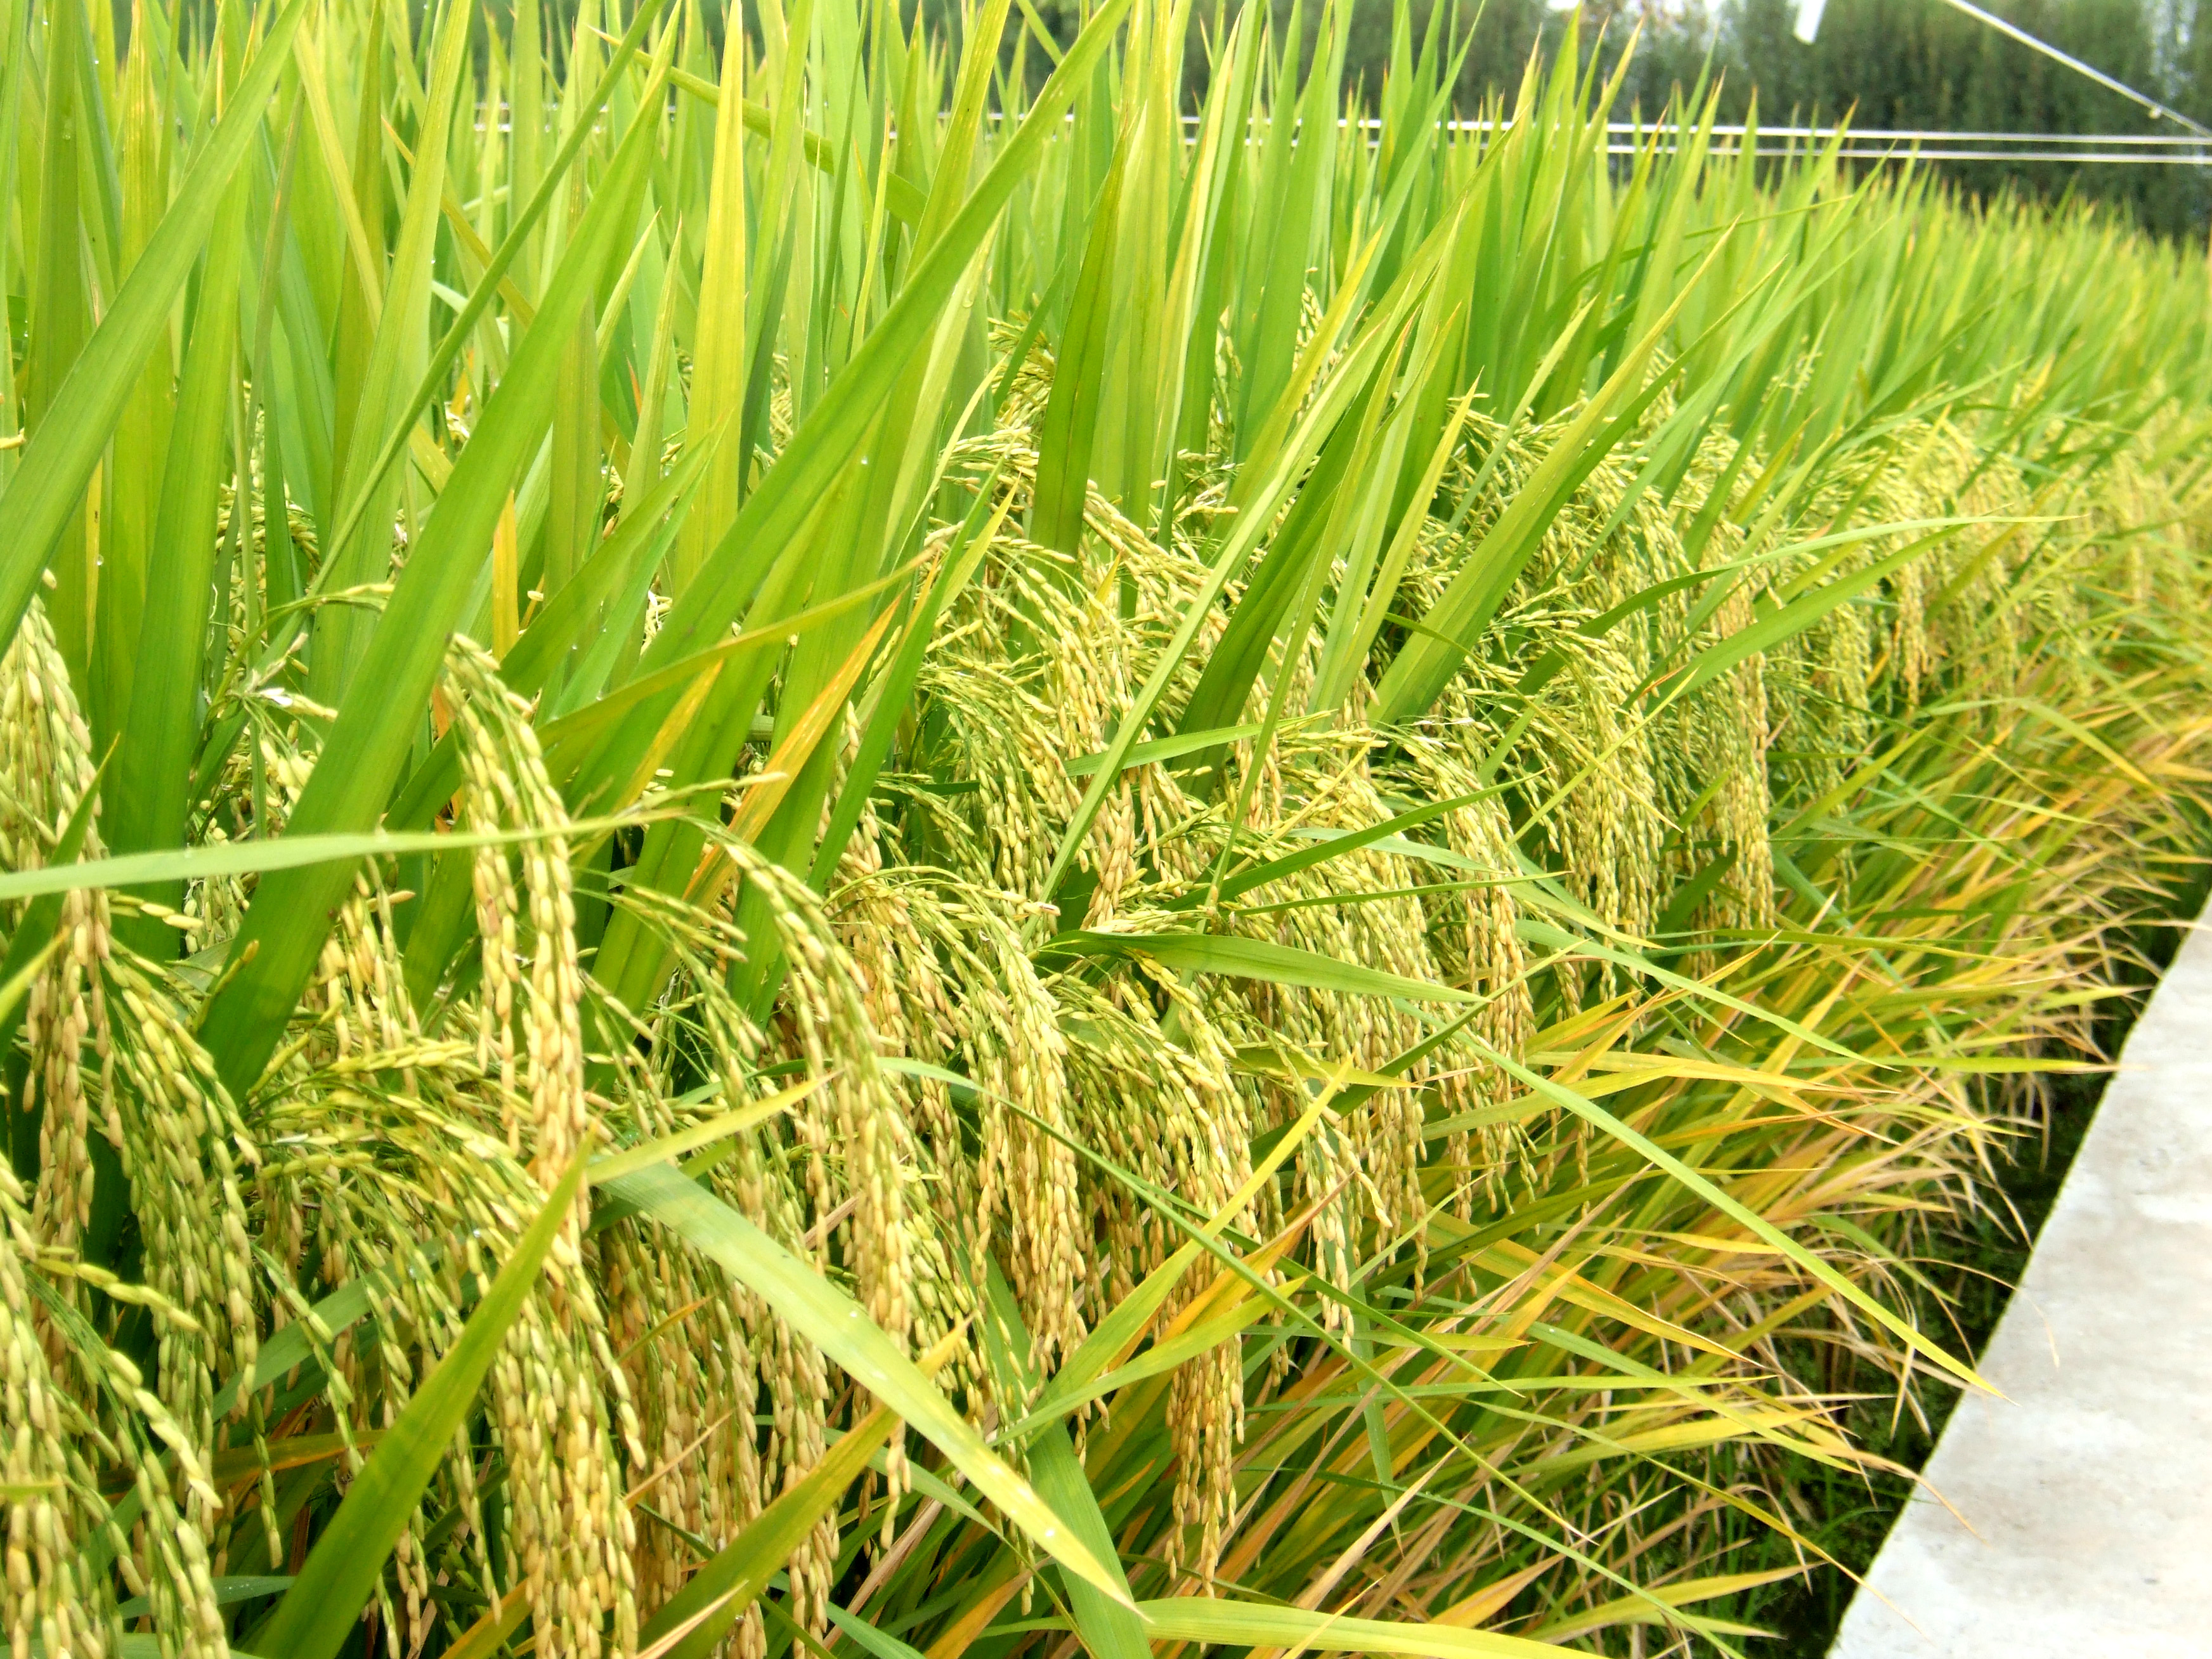
rice, agricultural, paddy, fields, grass, plant, paddy field, grass family, chrysopogon zizanioides, wheatgrass, crop, agriculture, fodder, terrestrial plant, sweet grass, flowering plant, lemongrass, flower, plantation, sedge family, yellow nutsedge